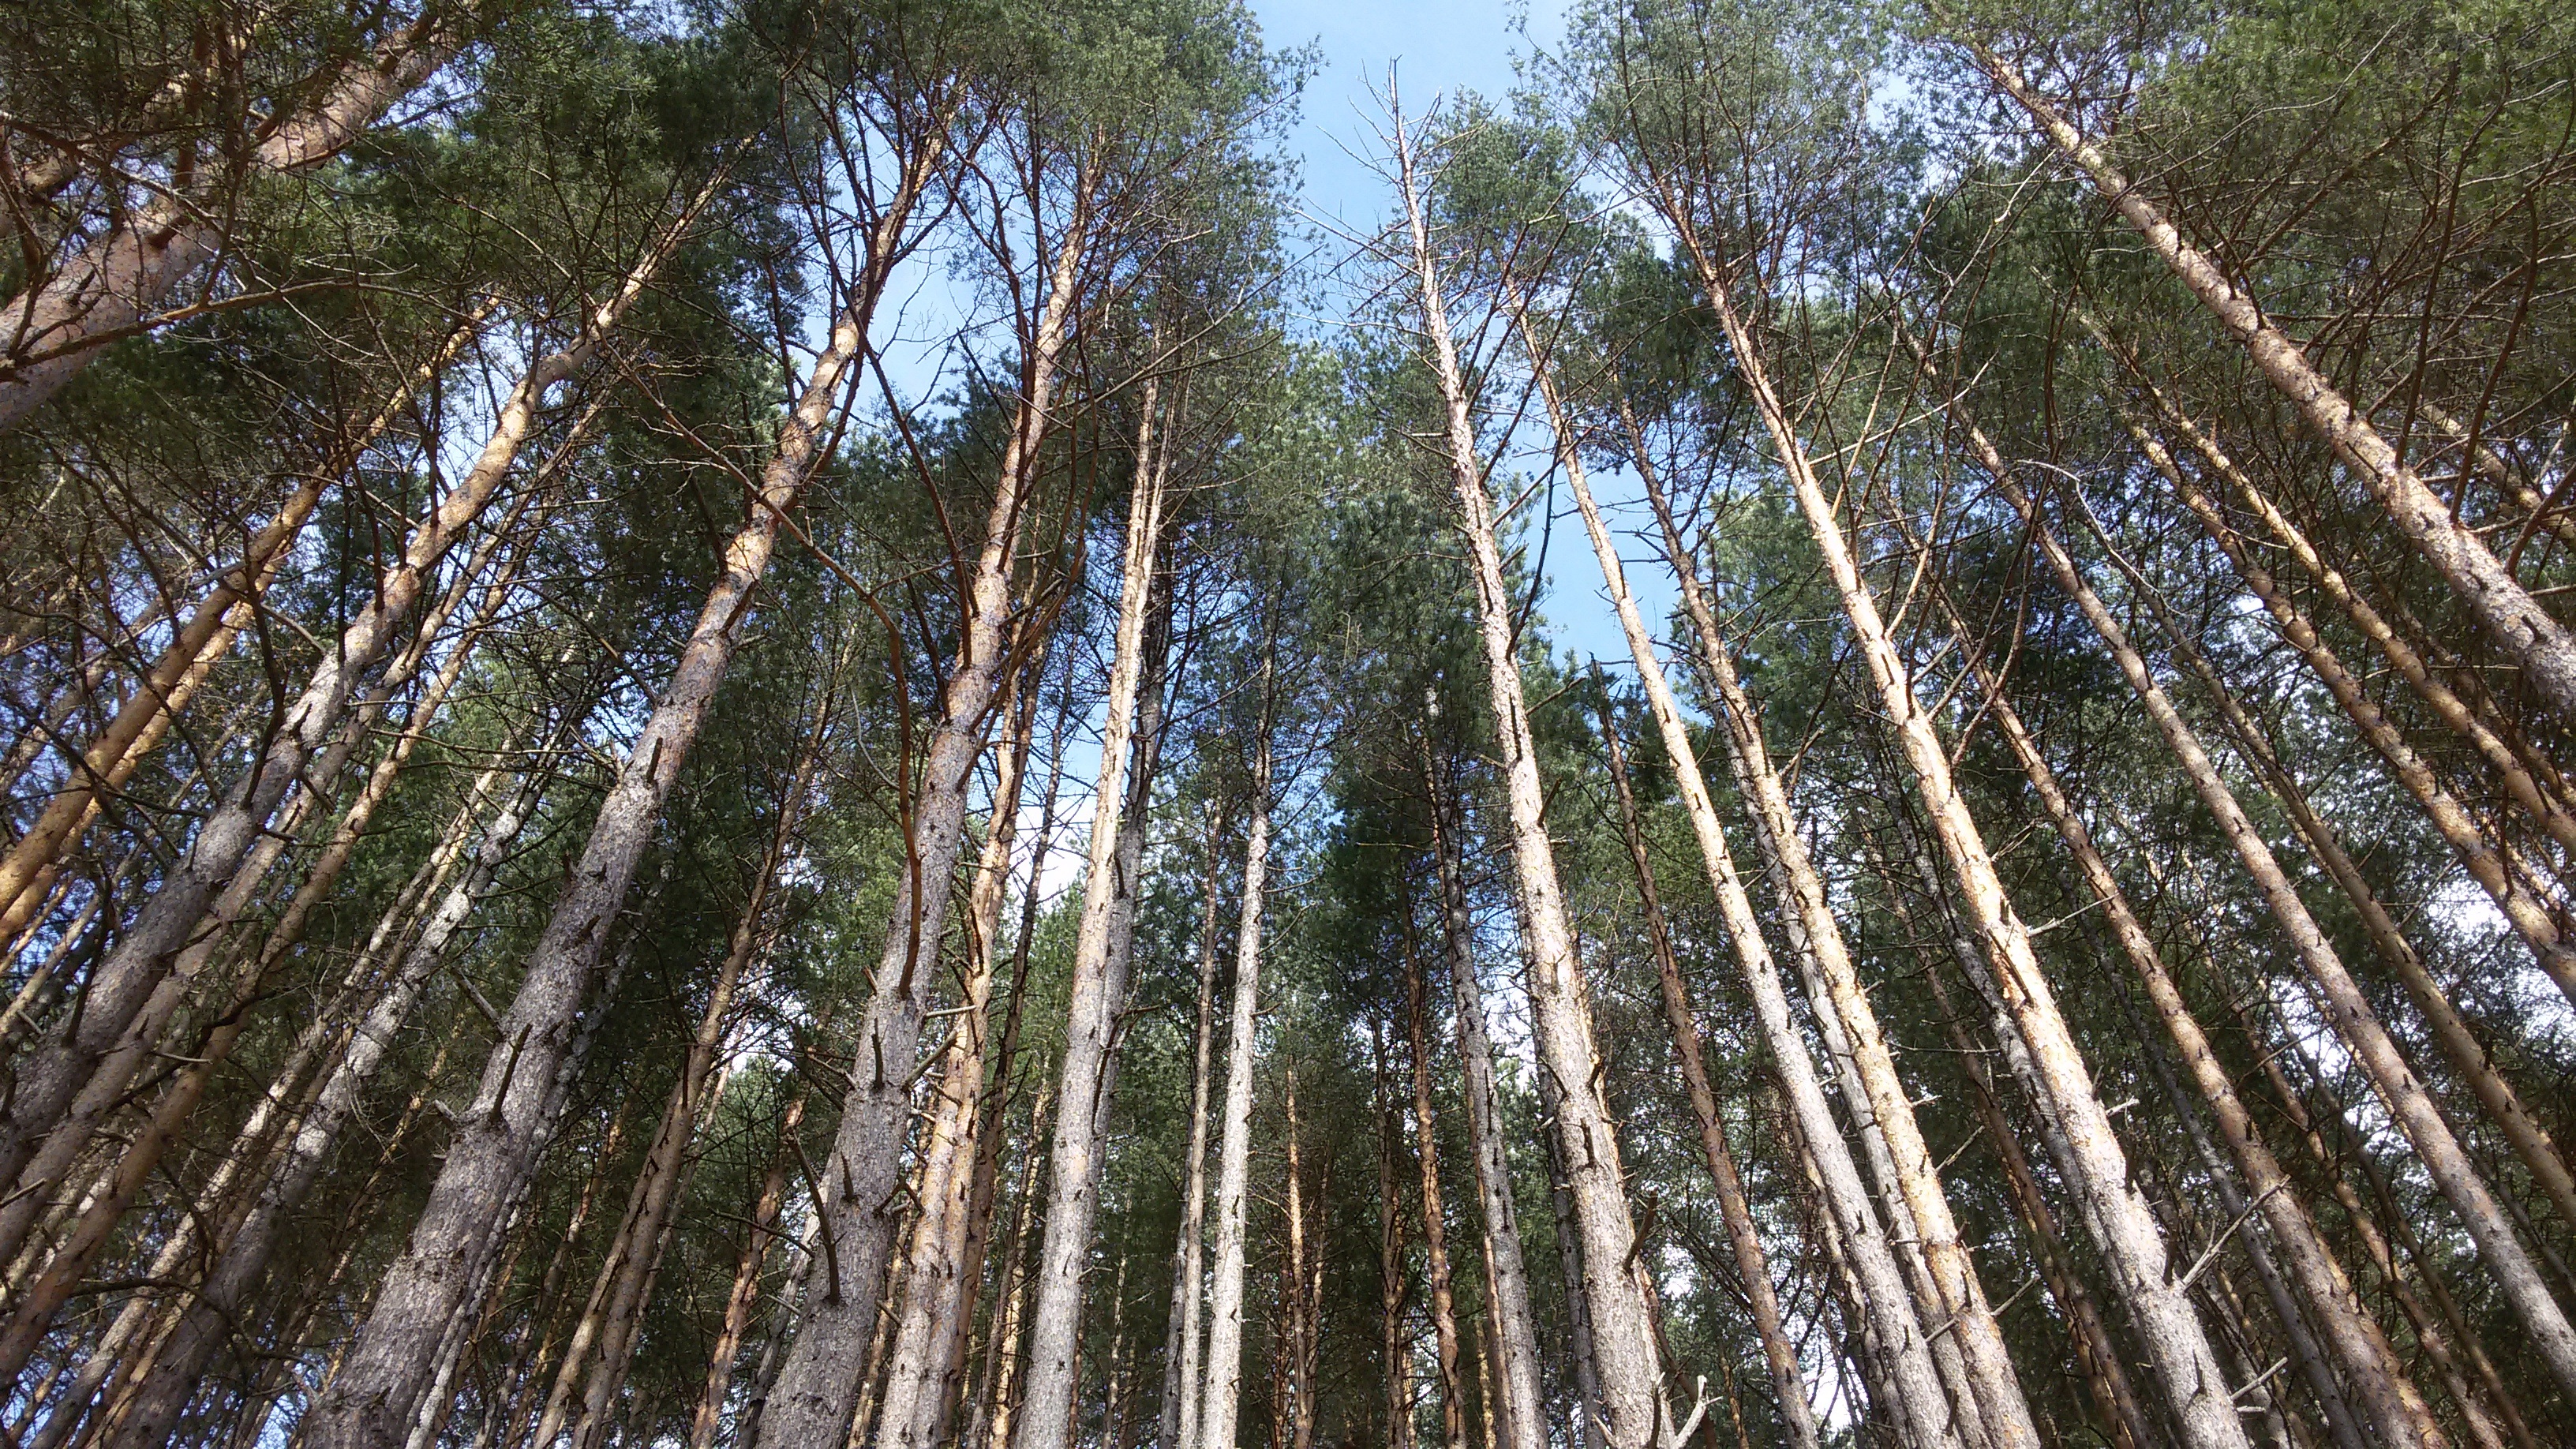
tree, nature, forest, branch, plant, sky, wood, trunk, birch, windows, deciduous, grove, woodland, bamboo, state park, biome, birch forest, old growth forest, grass family, temperate broadleaf and mixed forest, temperate coniferous forest, spruce fir forest, tropical and subtropical coniferous forests